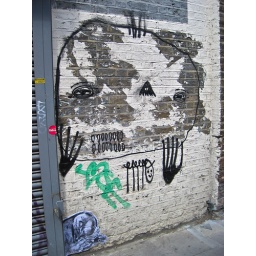
A very odd, and very scary piece of street art on a wall in London.